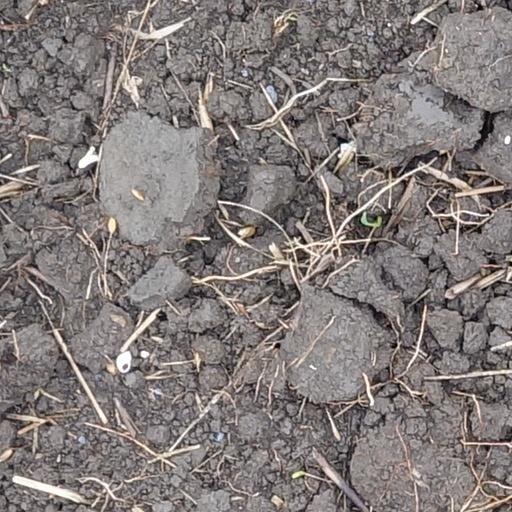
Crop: wheat